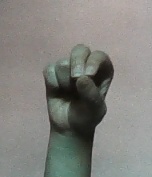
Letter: gaaf